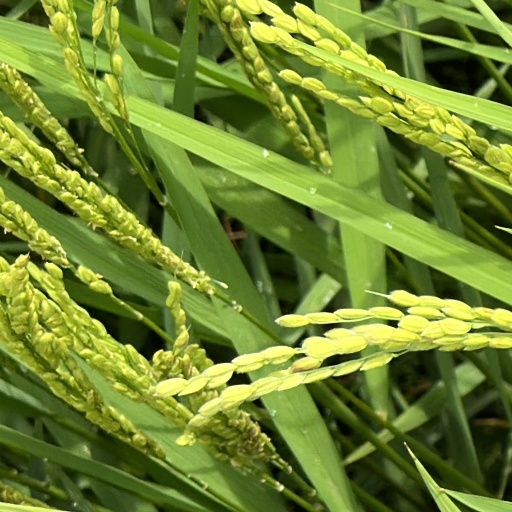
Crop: rice